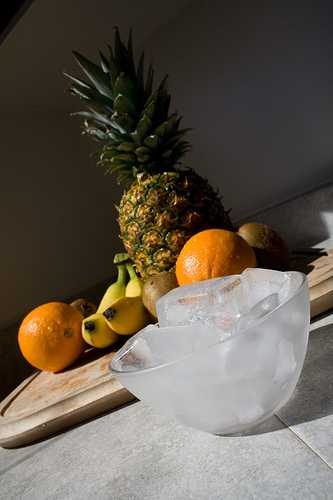
Label: Pineapple